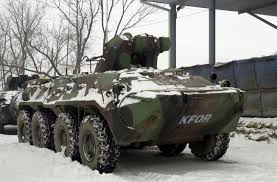
Label: BTR